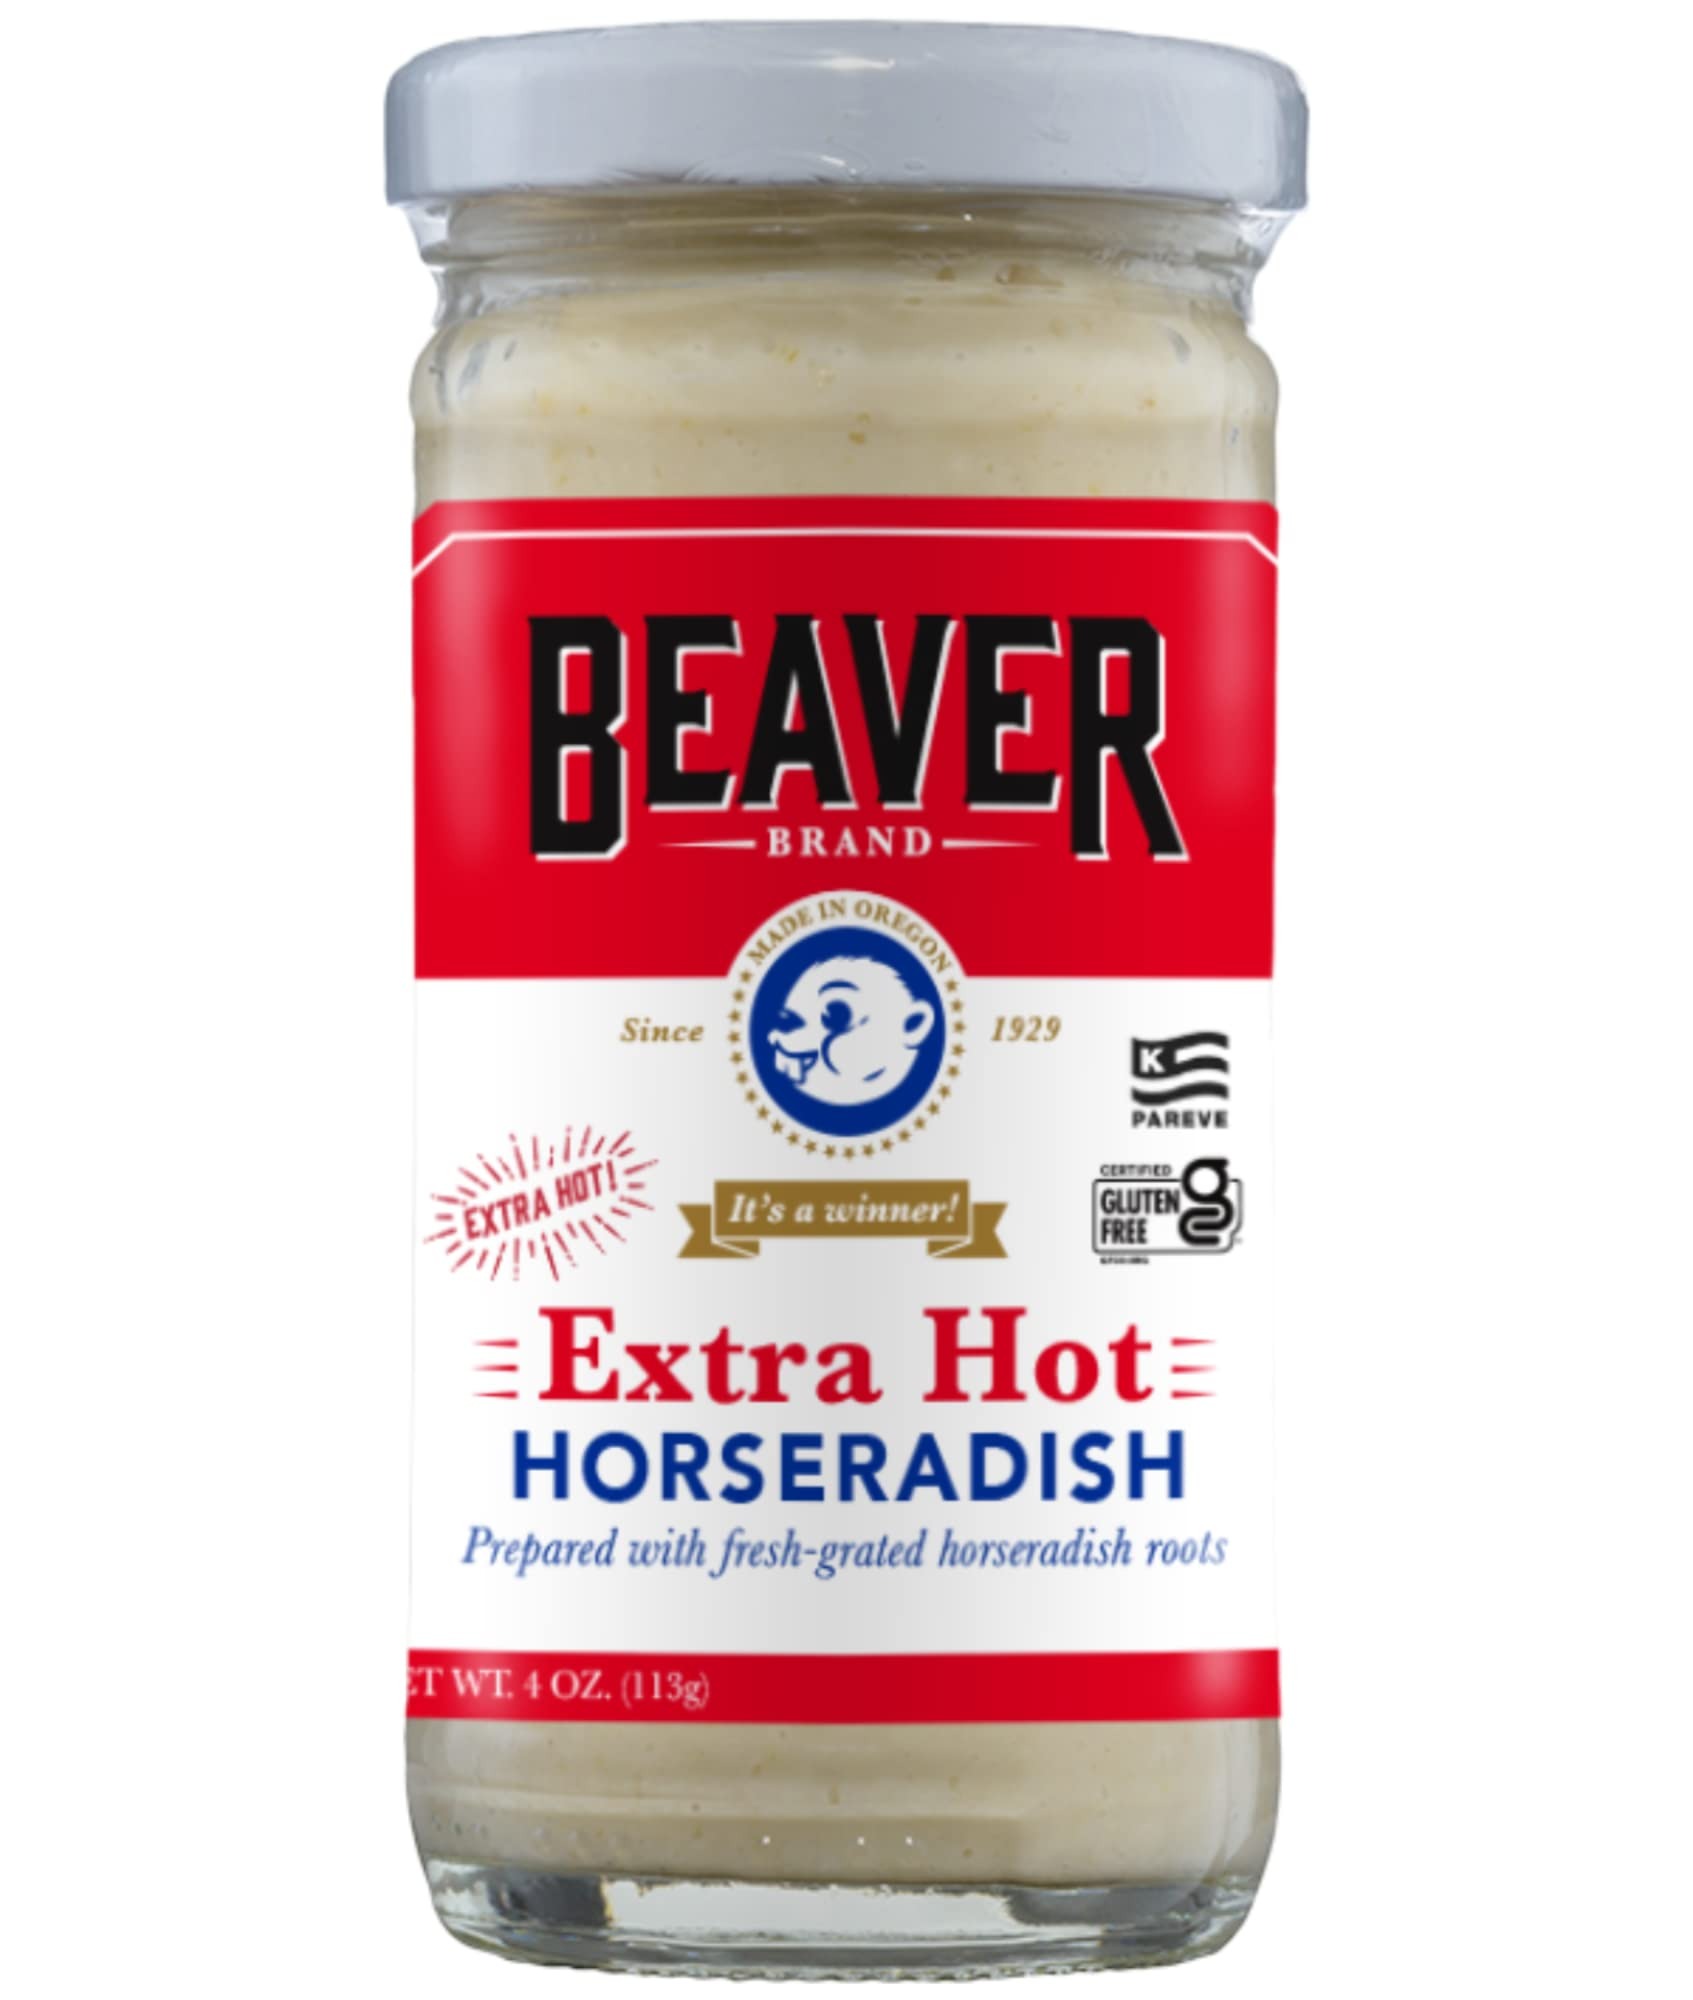
Item Name: Beaver Horseradish Xhot
Bullet Point 1: Think you can handle the horseradish heat?
Bullet Point 2: Perfect condiment for anyone who likes food spicy
Bullet Point 3: Made with 100% pure, fresh grated horseradish roots
Bullet Point 4: Classically pairs with any red meat
Bullet Point 5: Mix with mayonnaise to minimize the heat
Product Description: In 1929 Rose Biggi started Beaverton Foods in the cellar of her farmhouse. To help endure the Great Depression, she began grinding her horseradish crop, bottling it, and selling it to local grocery stores. Through her hard work and perseverance, she not only survived the hard economic times, but also built the foundation for the largest specialty condiment manufacturer in the United States. Over eighty years and four generations later, Gene, her son, continues the hard work and perseverance. Beaverton Foods has an international reputation for manufacturing quality products and the development of innovative condiment flavors. In the past decade, Gene’s mustard’s have received over one hundred certificates of excellence and awards for quality. More than all other mustard manufactures combined.
Value: 4.0
Unit: Fl Oz

Price: 1.92